Lotus 119

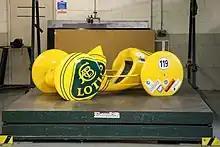
Lotus Type 119B

Lotus 119 was a soapbox car built by Lotus Cars to compete at the Soapbox Challenge that took place at the 2002 Goodwood Festival of Speed. It is believed to be the fastest box car built, capable of 200 mph (320 km/h) on a 45 degree slope. Several types were built, with the 119c at present being the fastest.